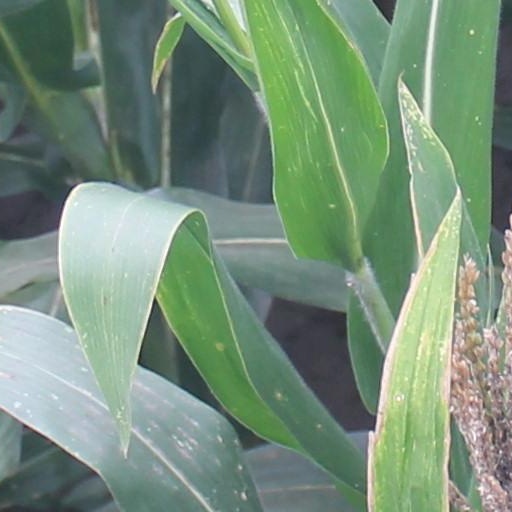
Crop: maize; corn